History of Long Island

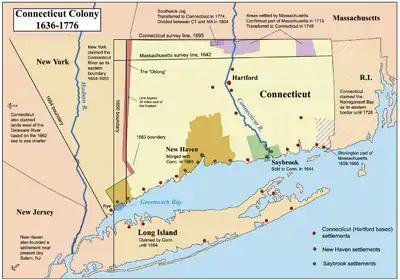
A map of the Connecticut, New Haven, and Saybrook colonies.

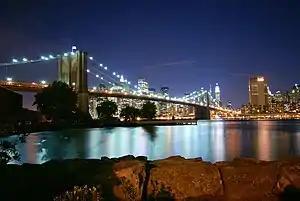
The Brooklyn Bridge, the first of seven bridges constructed across the East River, connects Long Island with the Borough of Manhattan (in background).

The western portion of Long Island was settled by the Dutch, who named it "'t Lange Eylandt", which translates to "the Long Island" in old-Dutch. They also had early settlements in the 17th century on what are now Manhattan and Staten Island.